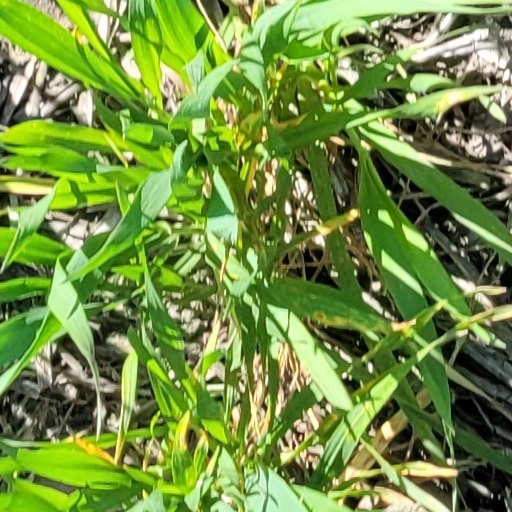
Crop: wheat